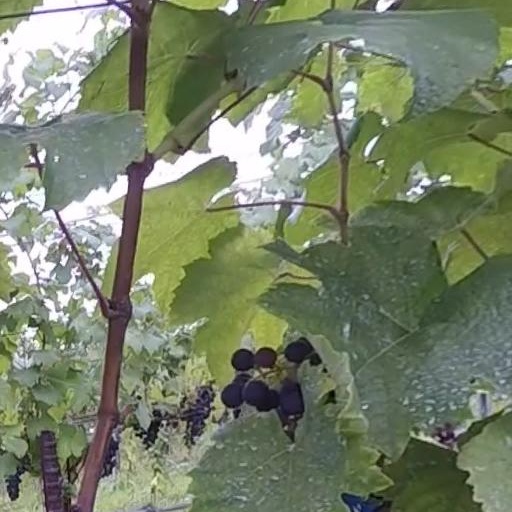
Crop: grape